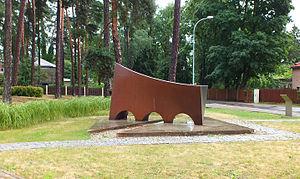
Bilderlingshof est le nom porté au temps du duché de Courlande jusqu’au début du XXᵉ siècle par la commune de Bulduri sur le littoral de Riga en Lettonie. Bilderlingshof est situé entre le golfe de Courlande et le fleuve Aa.